Exercise Cambrian Patrol

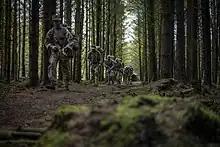
Soldiers from the 12th Armoured Brigade Combat Team taking part in 2022's Cambrian Patrol event.

Exercise Cambrian Patrol is an annual international military exercise, organised by the British Army, that involves its participating units covering a 40-mile (65 km) course in less than 48 hrs while performing numerous types of military maneuvers and patrols placed throughout the rugged Cambrian Mountains and swamp lands of mid-Wales.